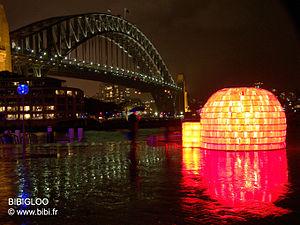
Bibi, de son vrai nom Fabrice Cahoreau, est un artiste français né le 23 février 1964 à Tours. Il vit et travaille dans le Sud de la France.